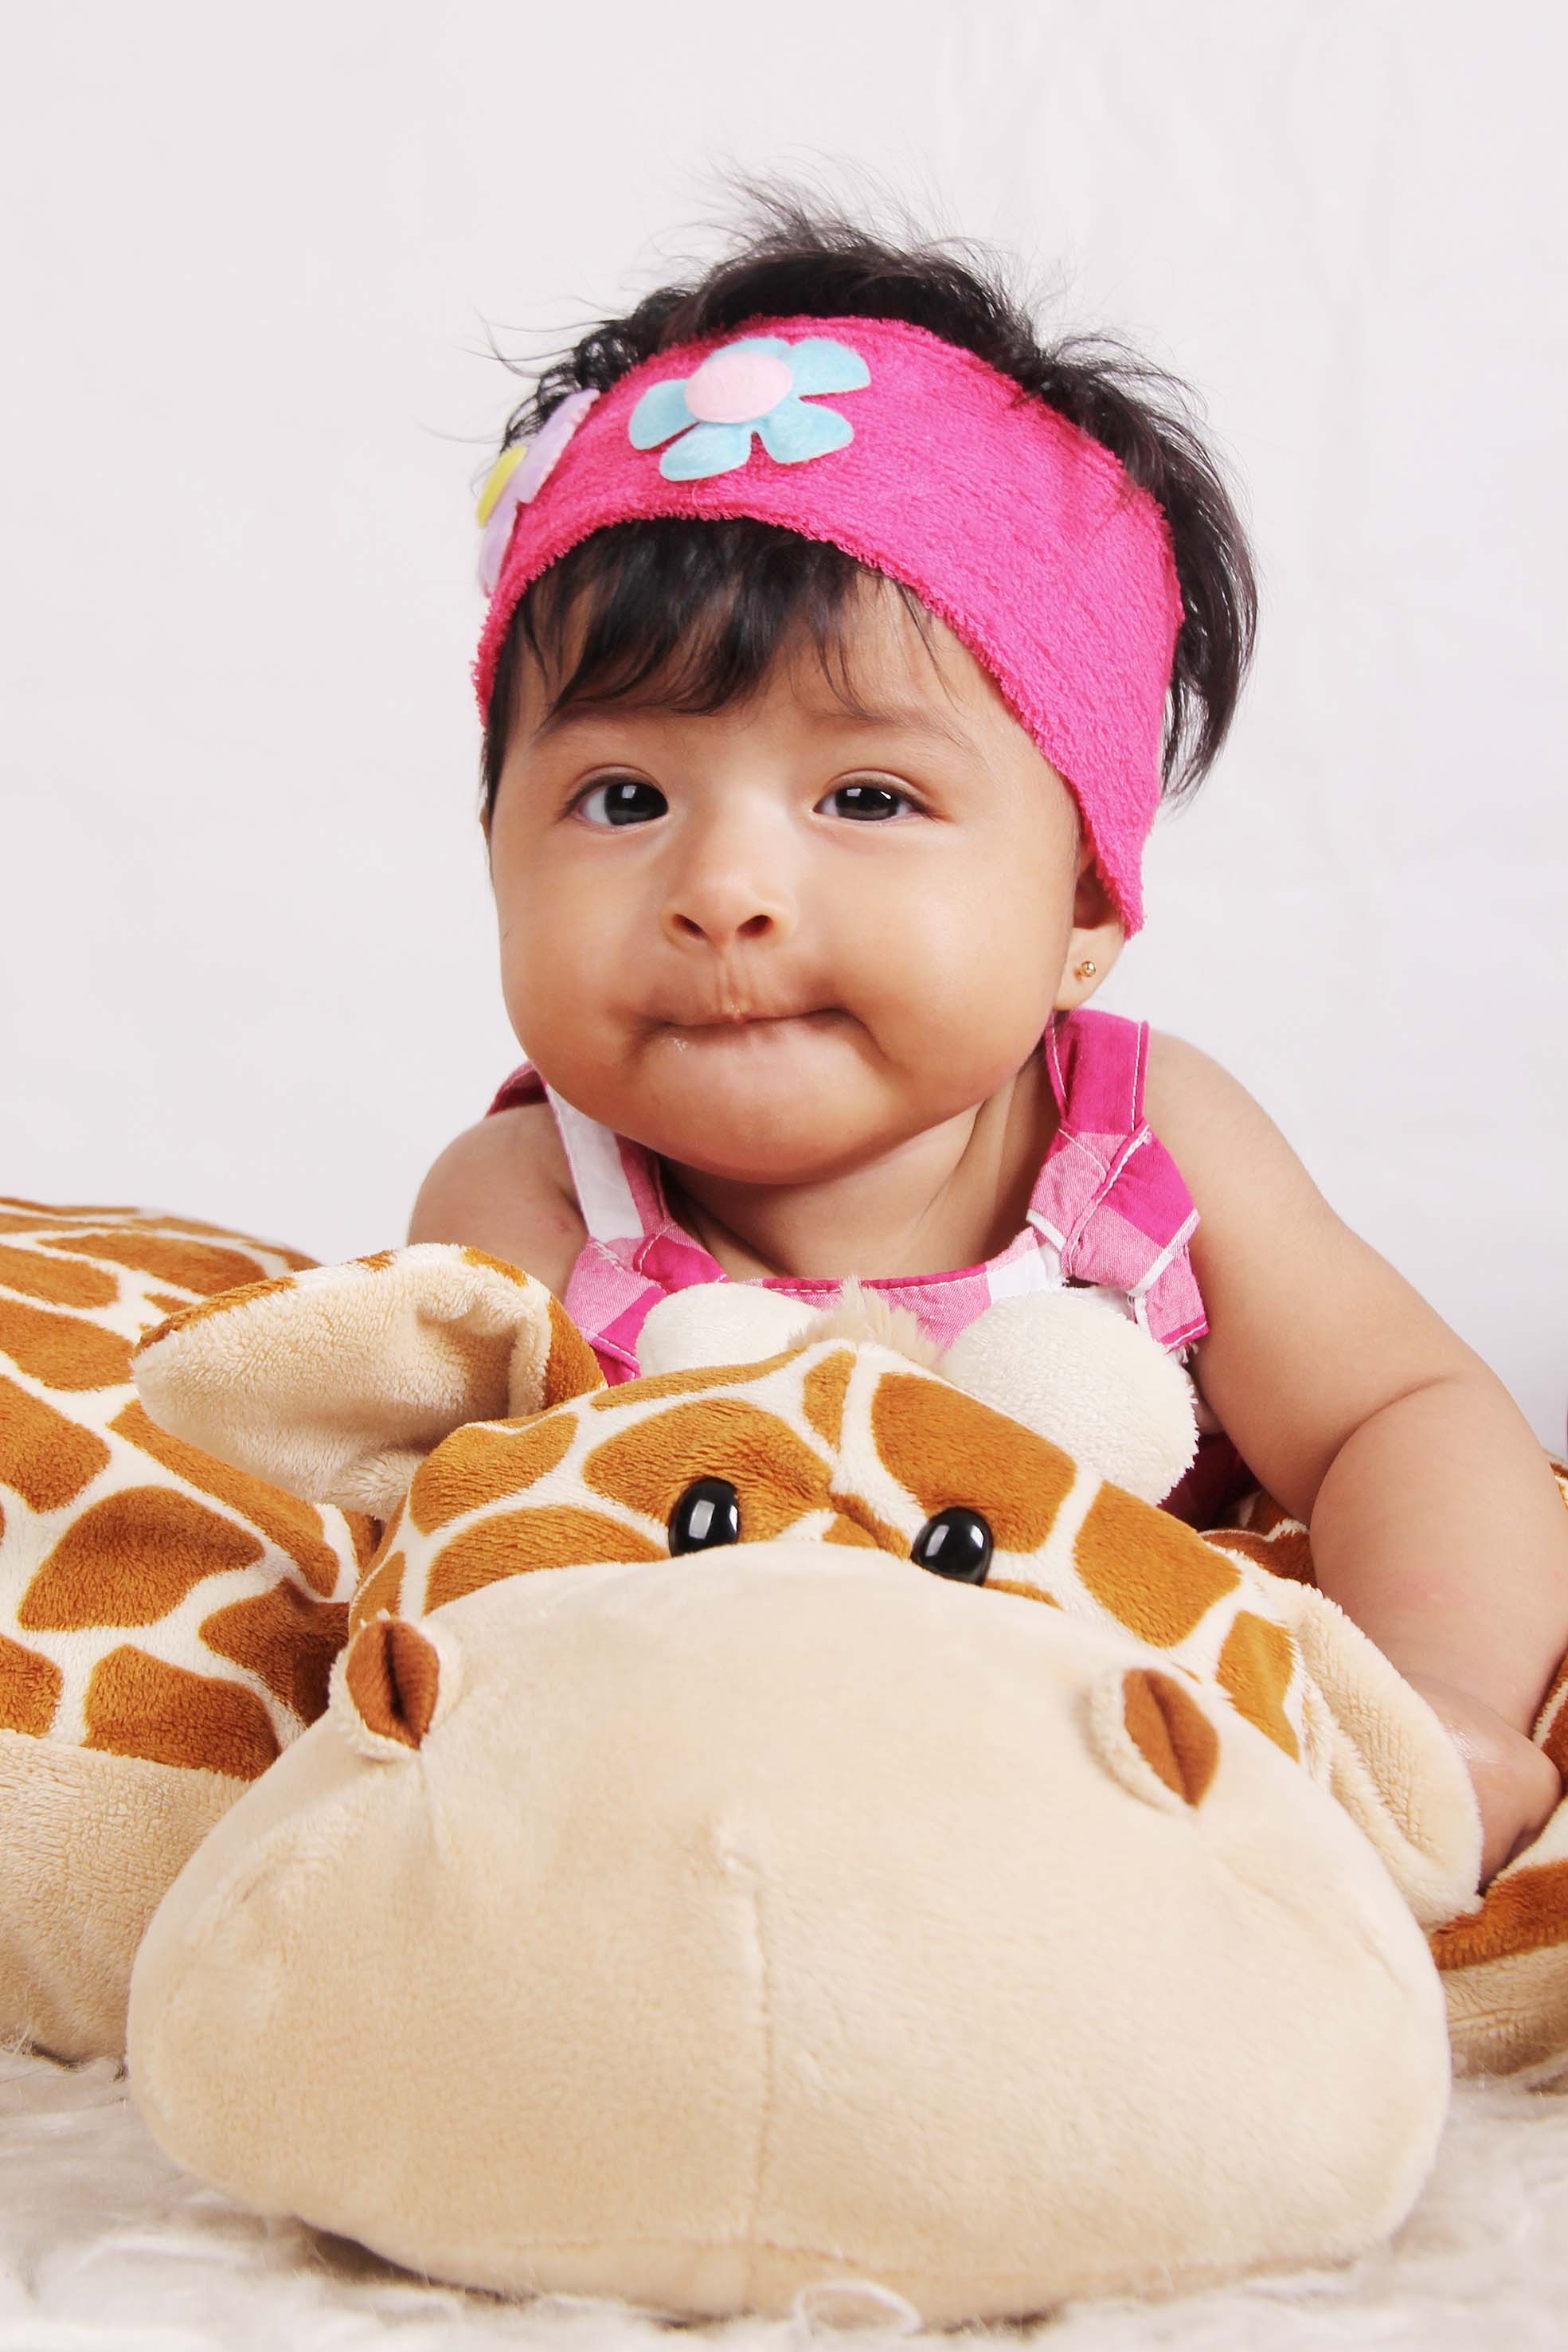
person, girl, child, clothing, pink, toy, hairstyle, giraffe, infant, toddler, skin, pretty, sweetness, bebe, stuffed toy